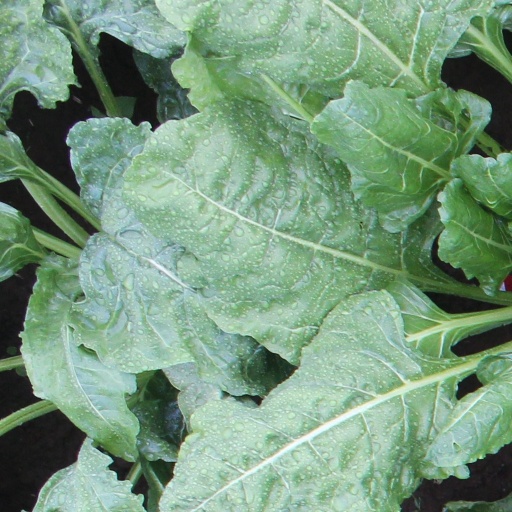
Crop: sugar beet